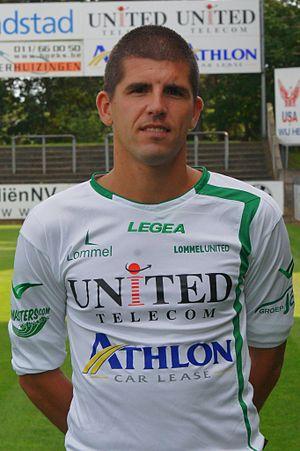
Dieter Dekelver est un footballeur belge né le 17 août 1979 à Beringen. Évoluant au poste d'attaquant, il joue toute sa carrière en Belgique. Il prend sa retraite sportive en août 2013.